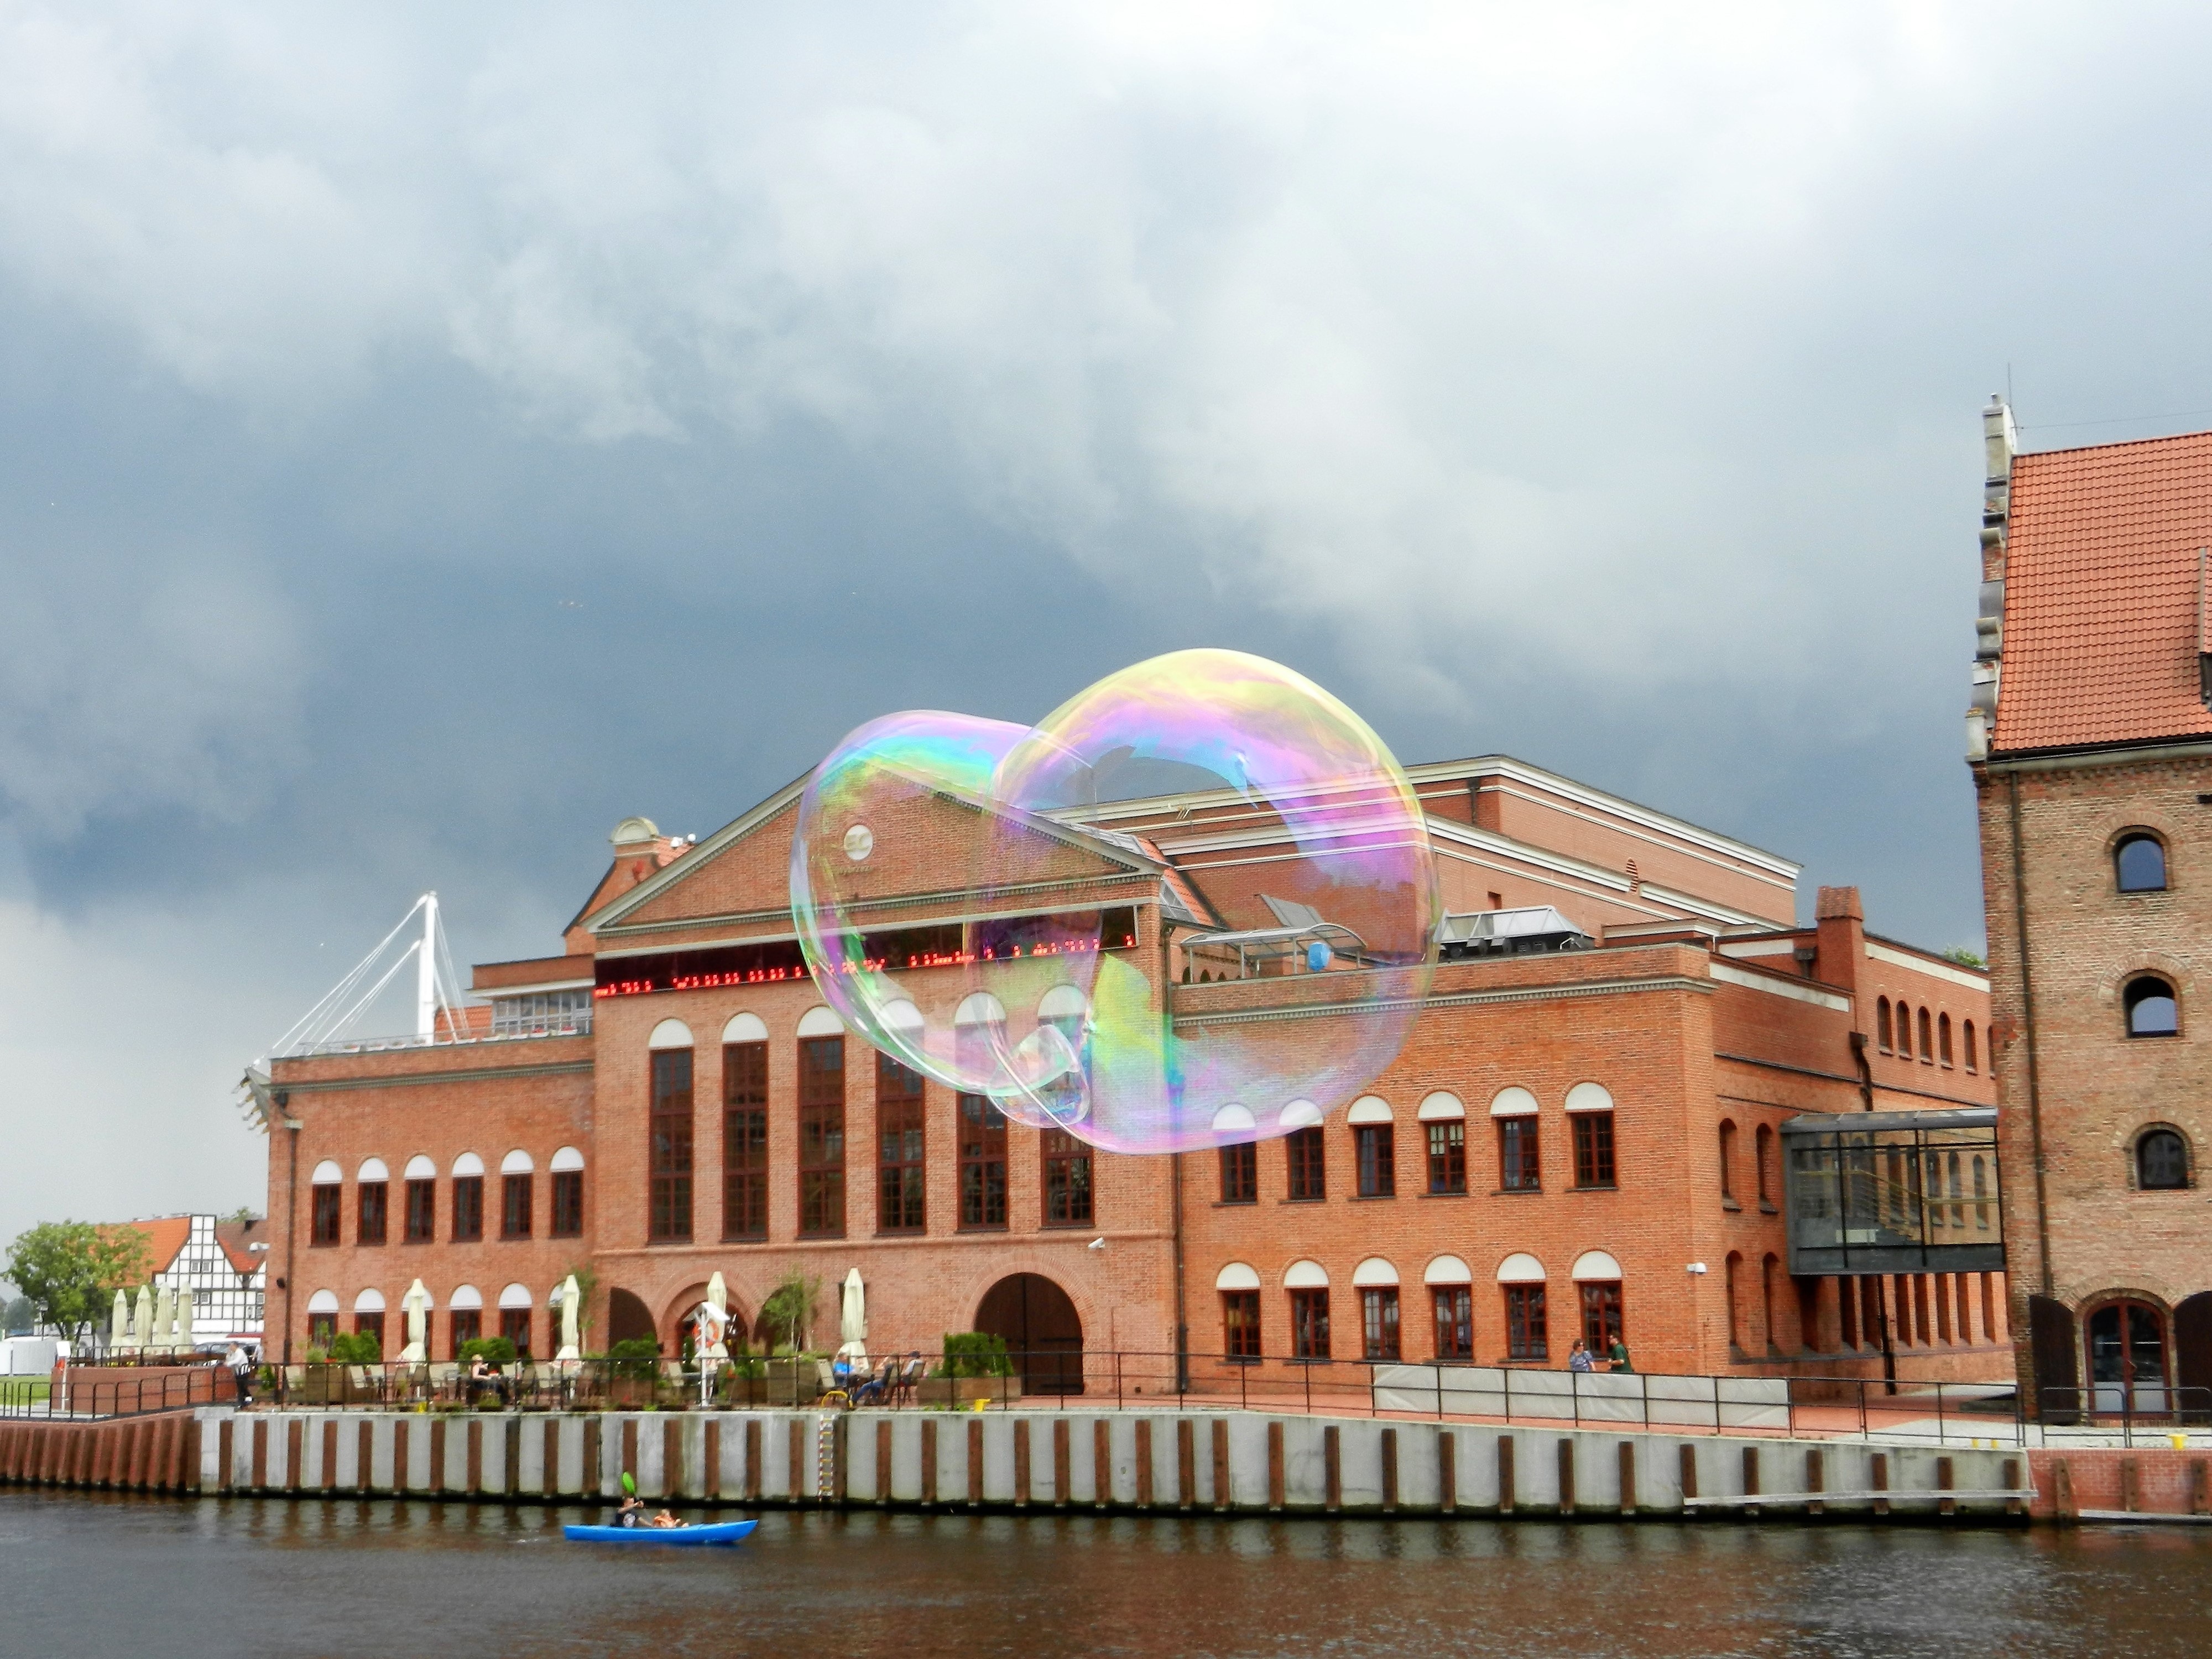
screen, sea, water, light, architecture, air, round, building, palace, city, reflection, opera house, landmark, facade, bubble, colors, resort, soap, bubbles, spherical, the delicacy, soap bubbles, lightness